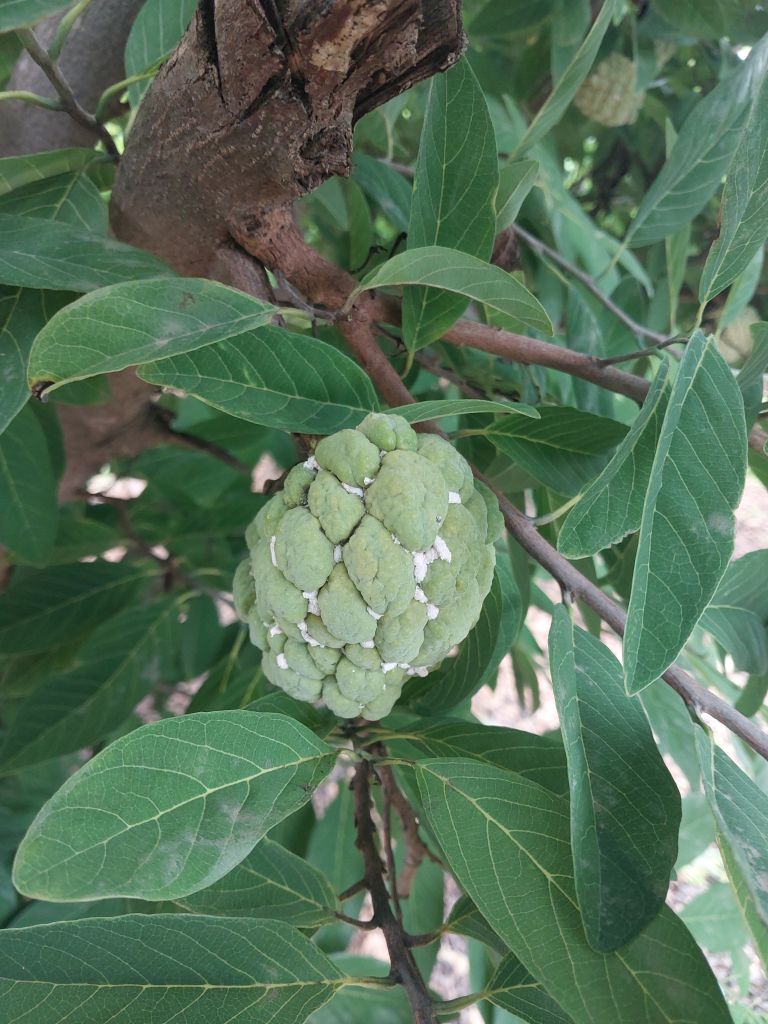
Disease label: Mealy Bug